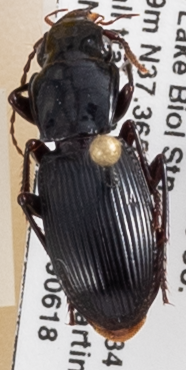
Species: Pterostichus rostratus
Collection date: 2019-06-18
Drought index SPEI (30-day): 0.36
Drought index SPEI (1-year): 2.09
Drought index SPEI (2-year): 2.09